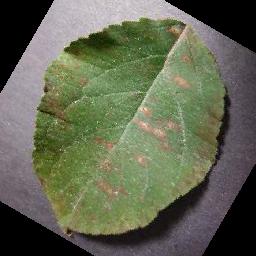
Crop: apple
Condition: cedar_rust